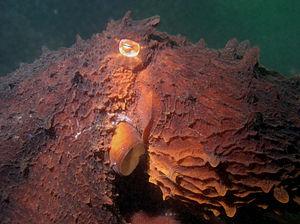
La pieuvre géante du Pacifique est une espèce de céphalopode de la famille des Octopodidae et vit surtout dans les eaux du Pacifique nord.